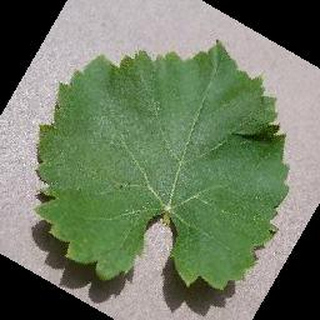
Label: healthy_grape